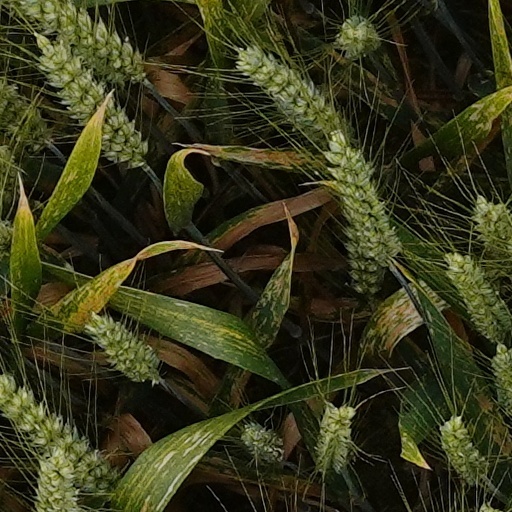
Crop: wheat